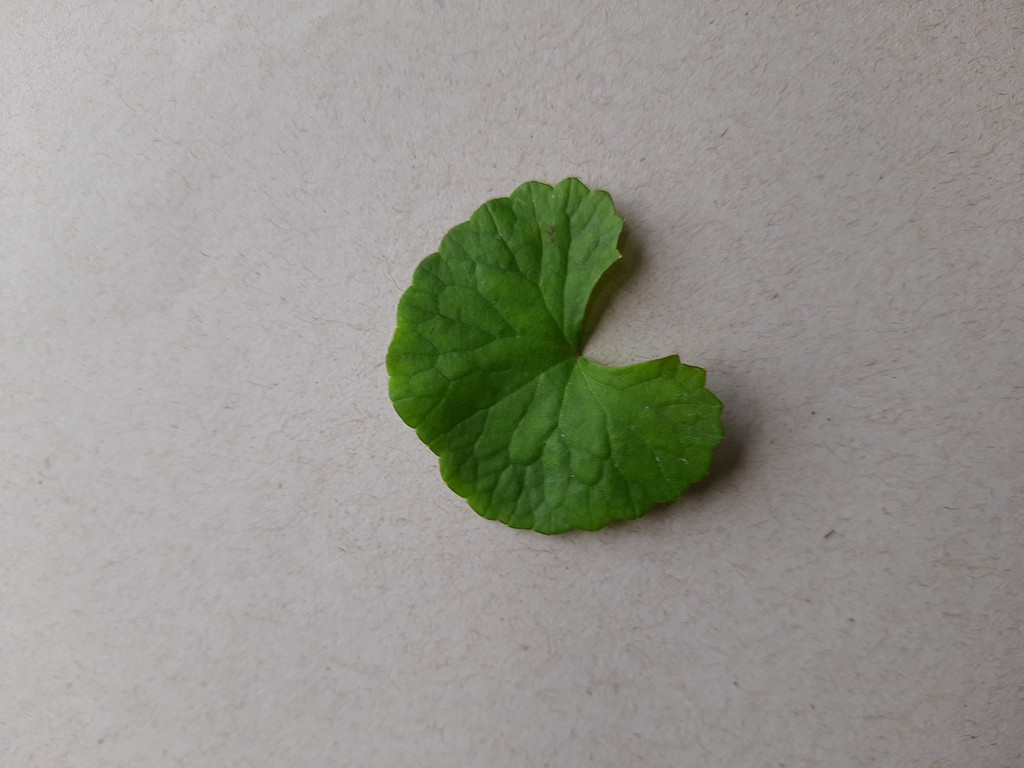
Label: Healthy